President Friedrich Ebert Memorial

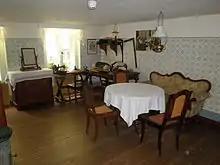
Living room of the tiny apartment

A core piece of the memorial place is the small apartment, where Friedrich Ebert was born, seventh of the nine children of a master tailor. He spent his childhood and youth with his parents and five brothers and sisters, in three rooms totalling 46 sq. m. The tiny apartment was also used by his father as workshop.